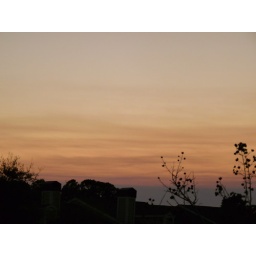
this reminds me of a seashell my brothers found which sits above our sink at our house on Lopez